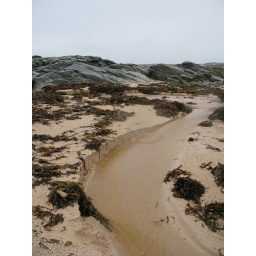
209 A stream going down to the ocean had carved out a path in the sand